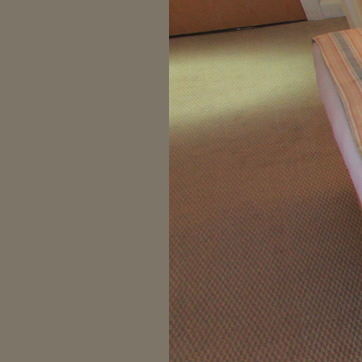
Material: carpet